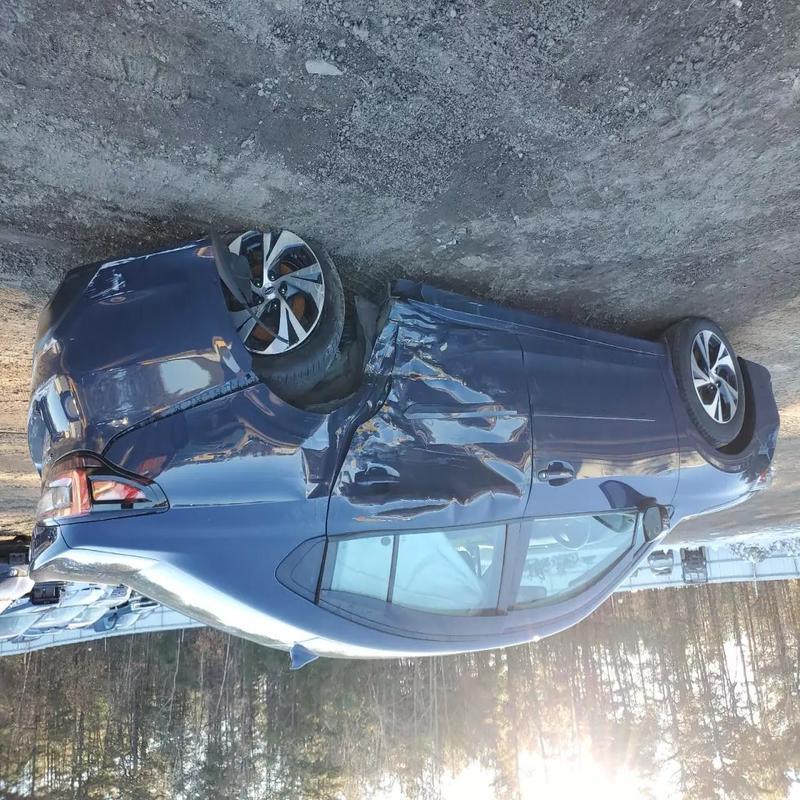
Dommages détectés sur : aile avant gauche, porte avant gauche, porte arrière gauche, aile arrière gauche, pare-choc arrière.
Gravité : majeur